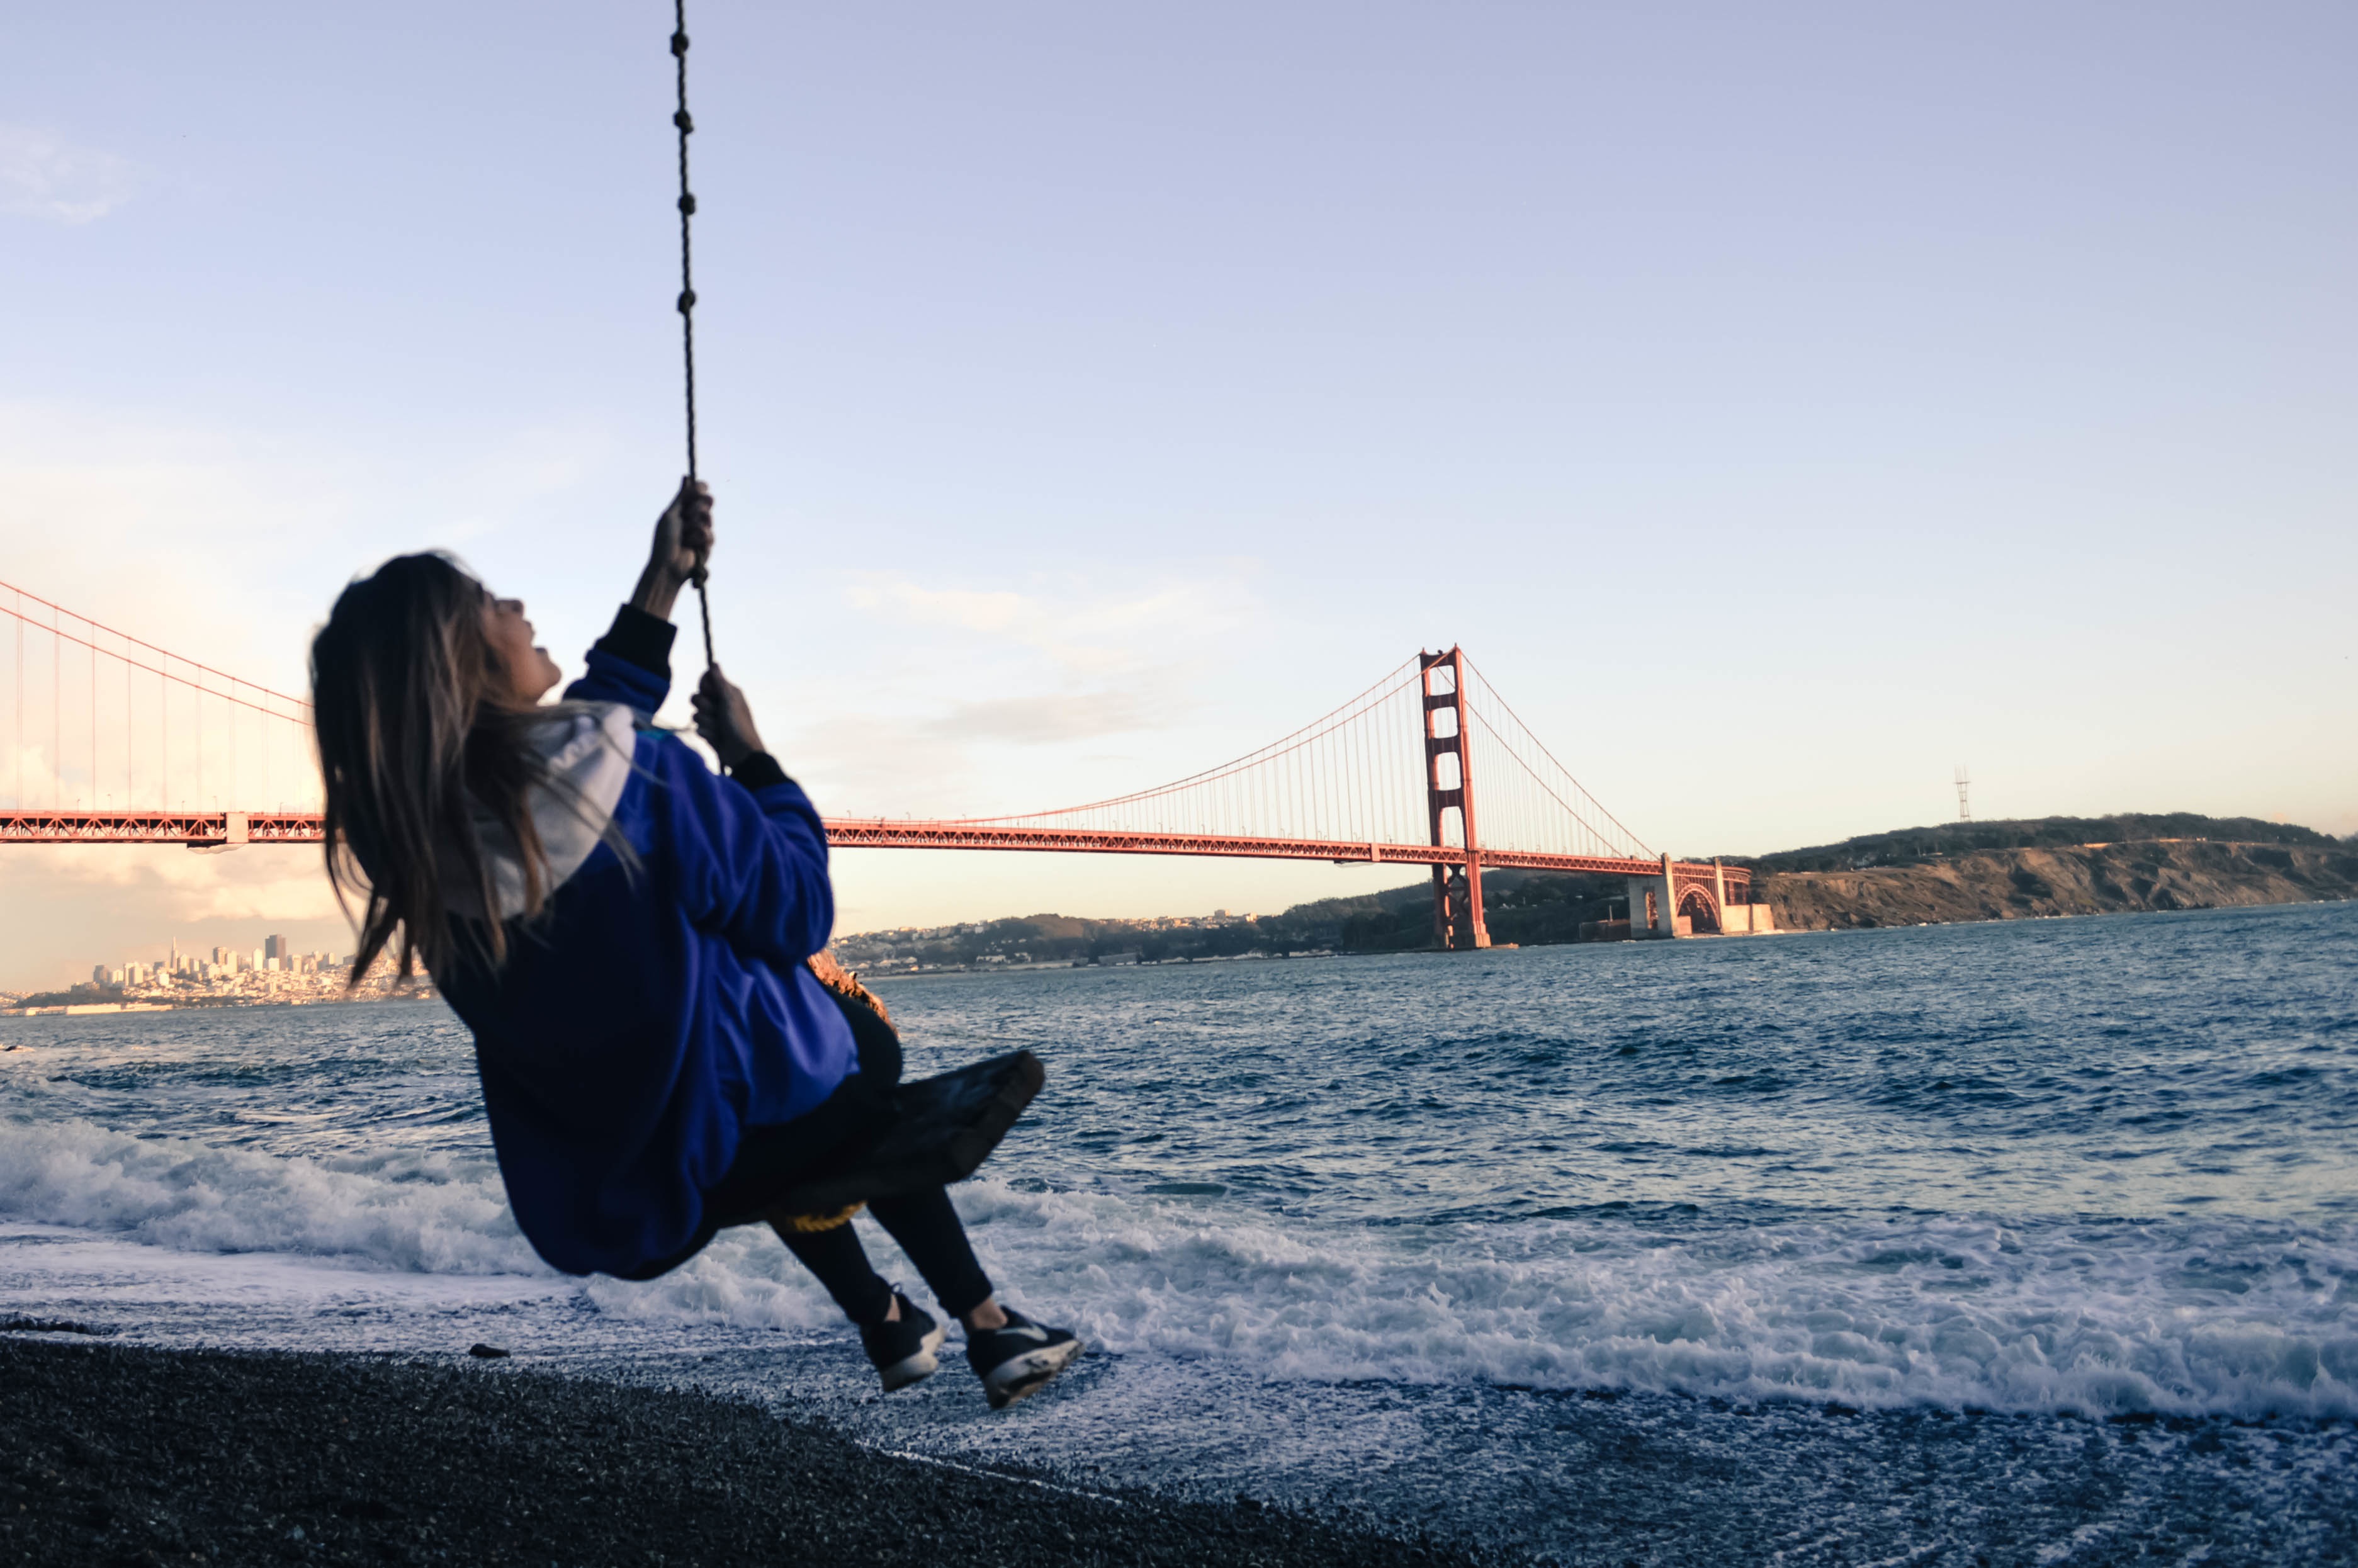
sea, snow, winter, wave, wind, jumping, sailing, blue, extreme sport, sports, windsurfing, windsports, boardsport